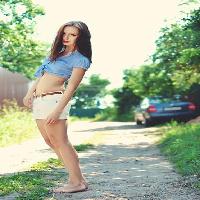
Weather: sun or clear